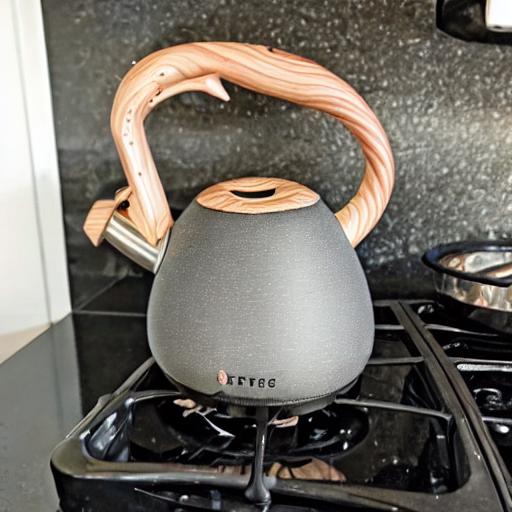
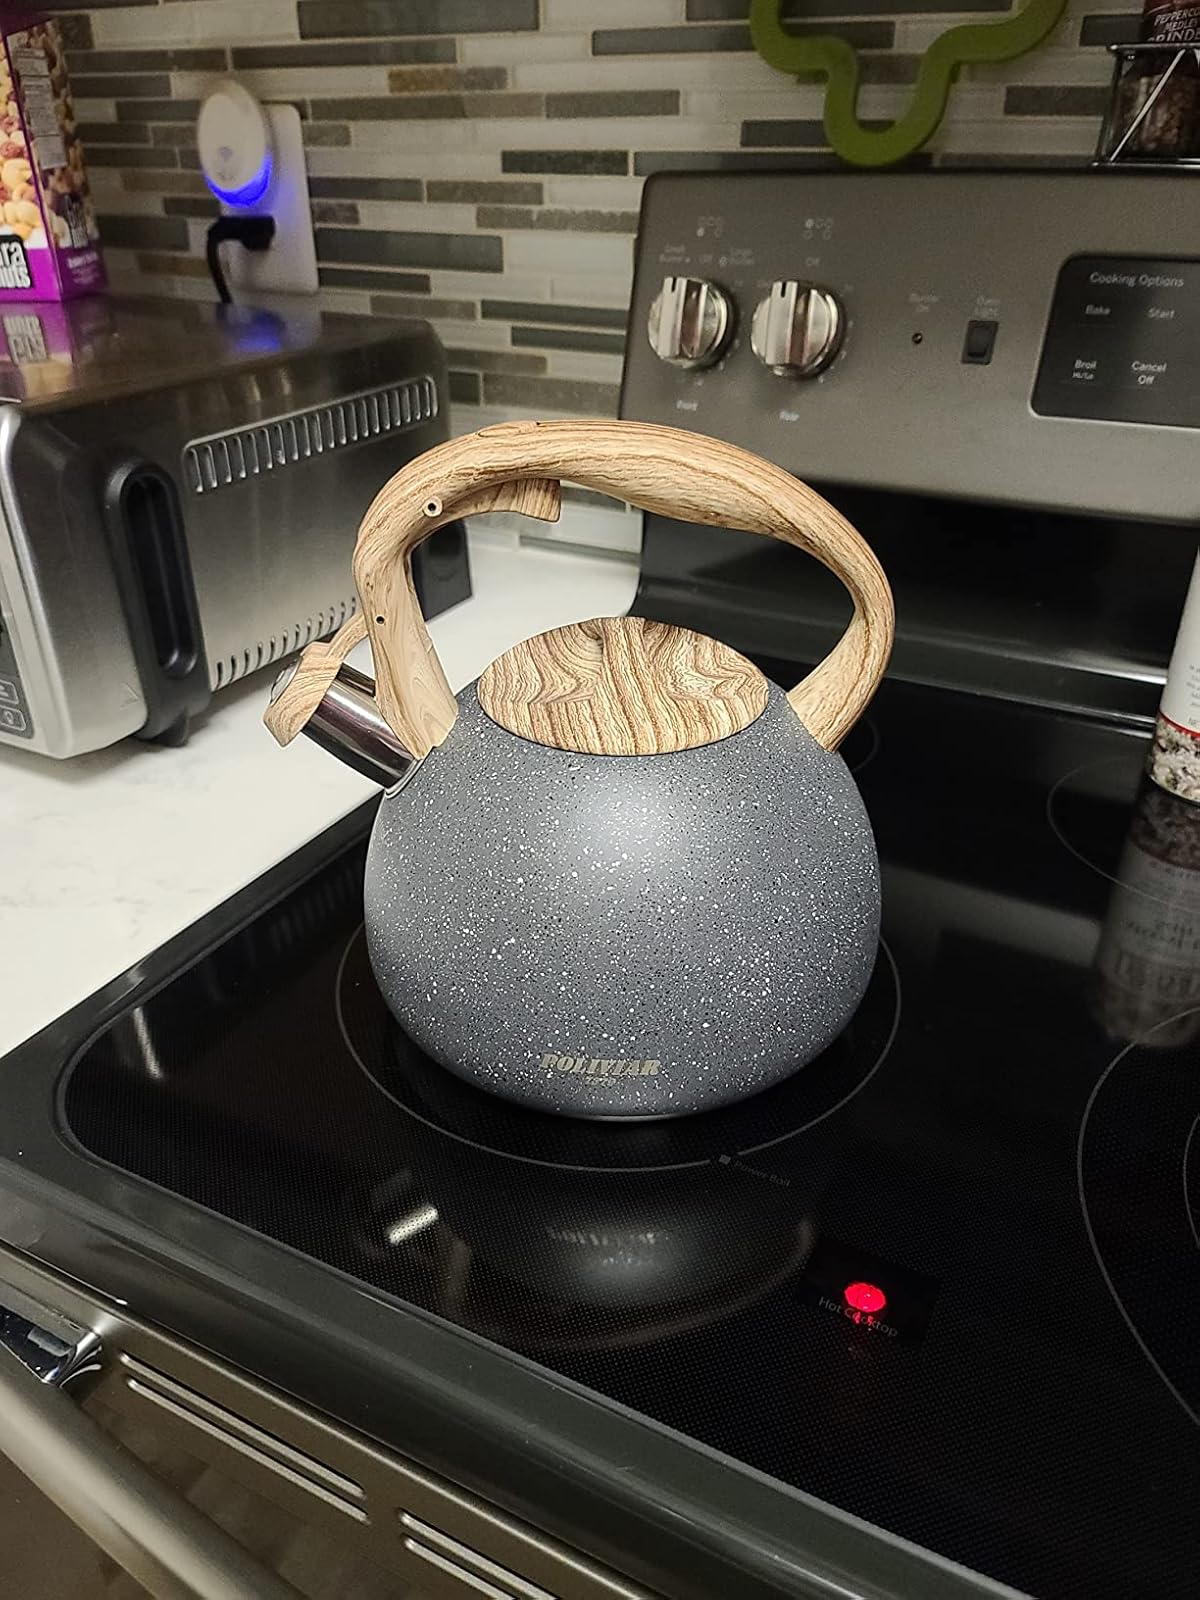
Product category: items_kettle
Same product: no